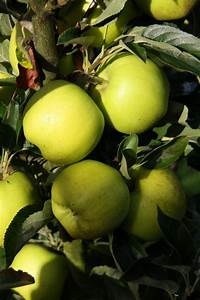
Label: apple